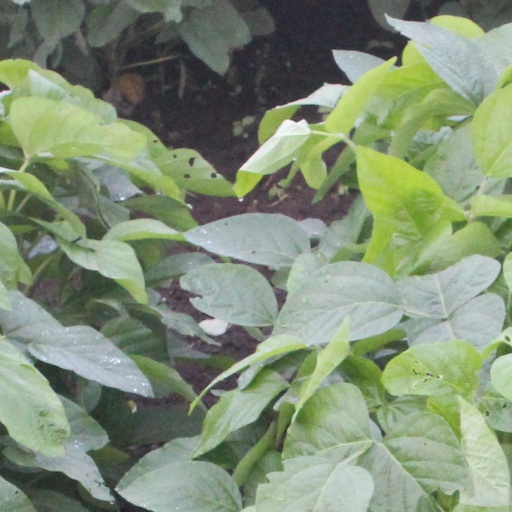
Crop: soybean